Périgny-la-Rose

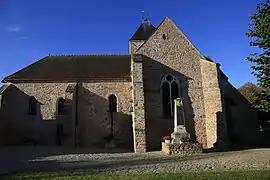
The church in Périgny-la-Rose

Périgny-la-Rose is a commune in the Aube department in north-central France.